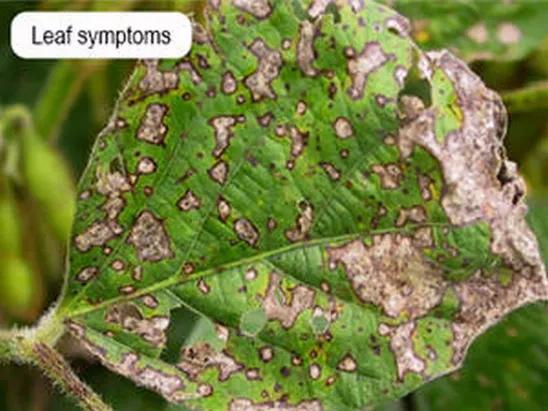
Plant: Soybean
Disease: soybean frog eye leaf spot